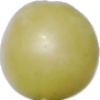
Label: Grape White 2